2011 Australian Grand Prix

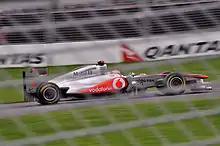
Lewis Hamilton was Sebastian Vettel's closest challenger all weekend finishing 22 seconds off the lead.

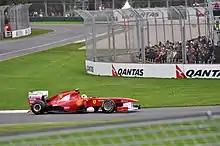
Felipe Massa had a disappointing race, and finished down in ninth place (which became seventh after the race, due to the Saubers' disqualification).

Pastor Maldonado was the first retirement of the race, pulling over to the side of the circuit with an undiagnosed technical problem that the team later traced back to a problem with the transmission. He was joined several laps later by Michael Schumacher, who had sustained damage from contact with Alguersuari, and the Mercedes team felt it was better to retire than to continue on and risk further damage to the car. Heikki Kovalainen retired his Lotus T128 on the same lap with a water leak, whilst Timo Glock left the pits with front left wheel incorrectly fitted and did a lap at walking pace before he returned to park in the garage to fix the pegs and later rejoined the circuit. As he completed less than 90% of the race winner's distance, he was not classified in the final standings.